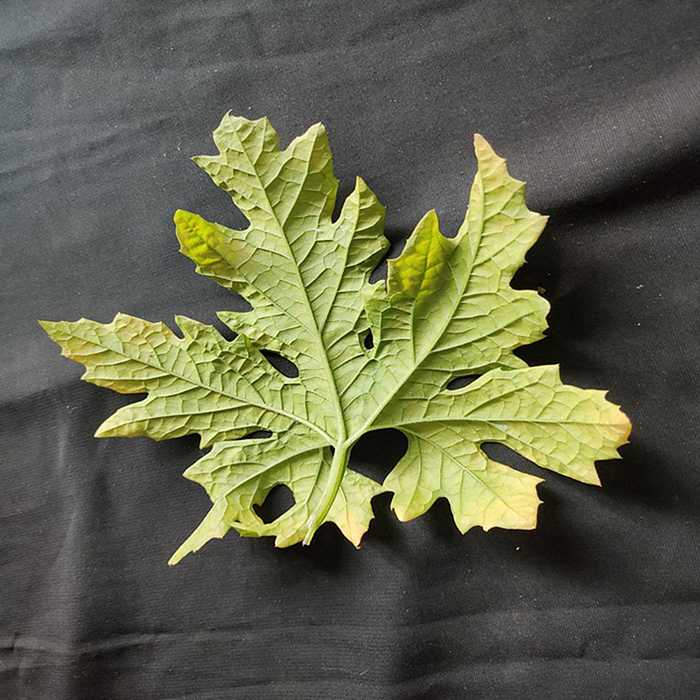
Plant: Bitter Gourd
Label: Mosaic virus